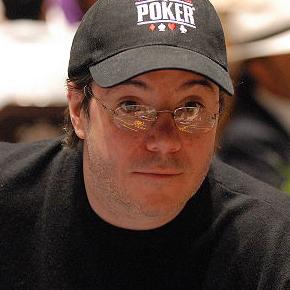
Age: 36